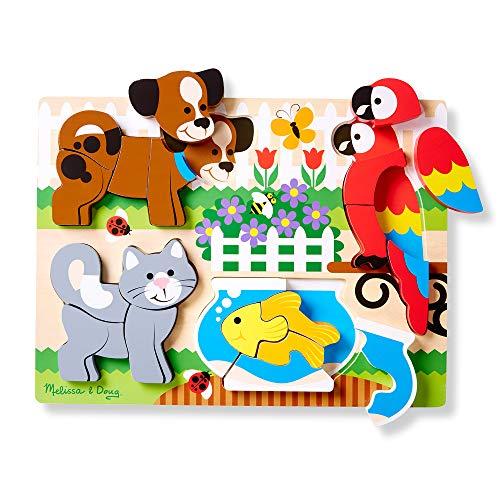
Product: Melissa & Doug Pets Wooden Chunky Jigsaw Puzzle - Dog, Cat, Bird, and Fish (20 pcs)
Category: Toys & Games | Puzzles | Jigsaw Puzzles
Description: Wooden chunky puzzle with 4 animals and 20 total pieces.
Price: $14.44
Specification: ProductDimensions:11.8x1.1x15.8inches|ItemWeight:2.8pounds|ShippingWeight:2.85pounds(Viewshippingratesandpolicies)|DomesticShipping:ItemcanbeshippedwithinU.S.|InternationalShipping:ThisitemcanbeshippedtoselectcountriesoutsideoftheU.S.LearnMore|ASIN:B01B1UE0QC|Itemmodelnumber:1890|Manufacturerrecommendedage:24months-4years